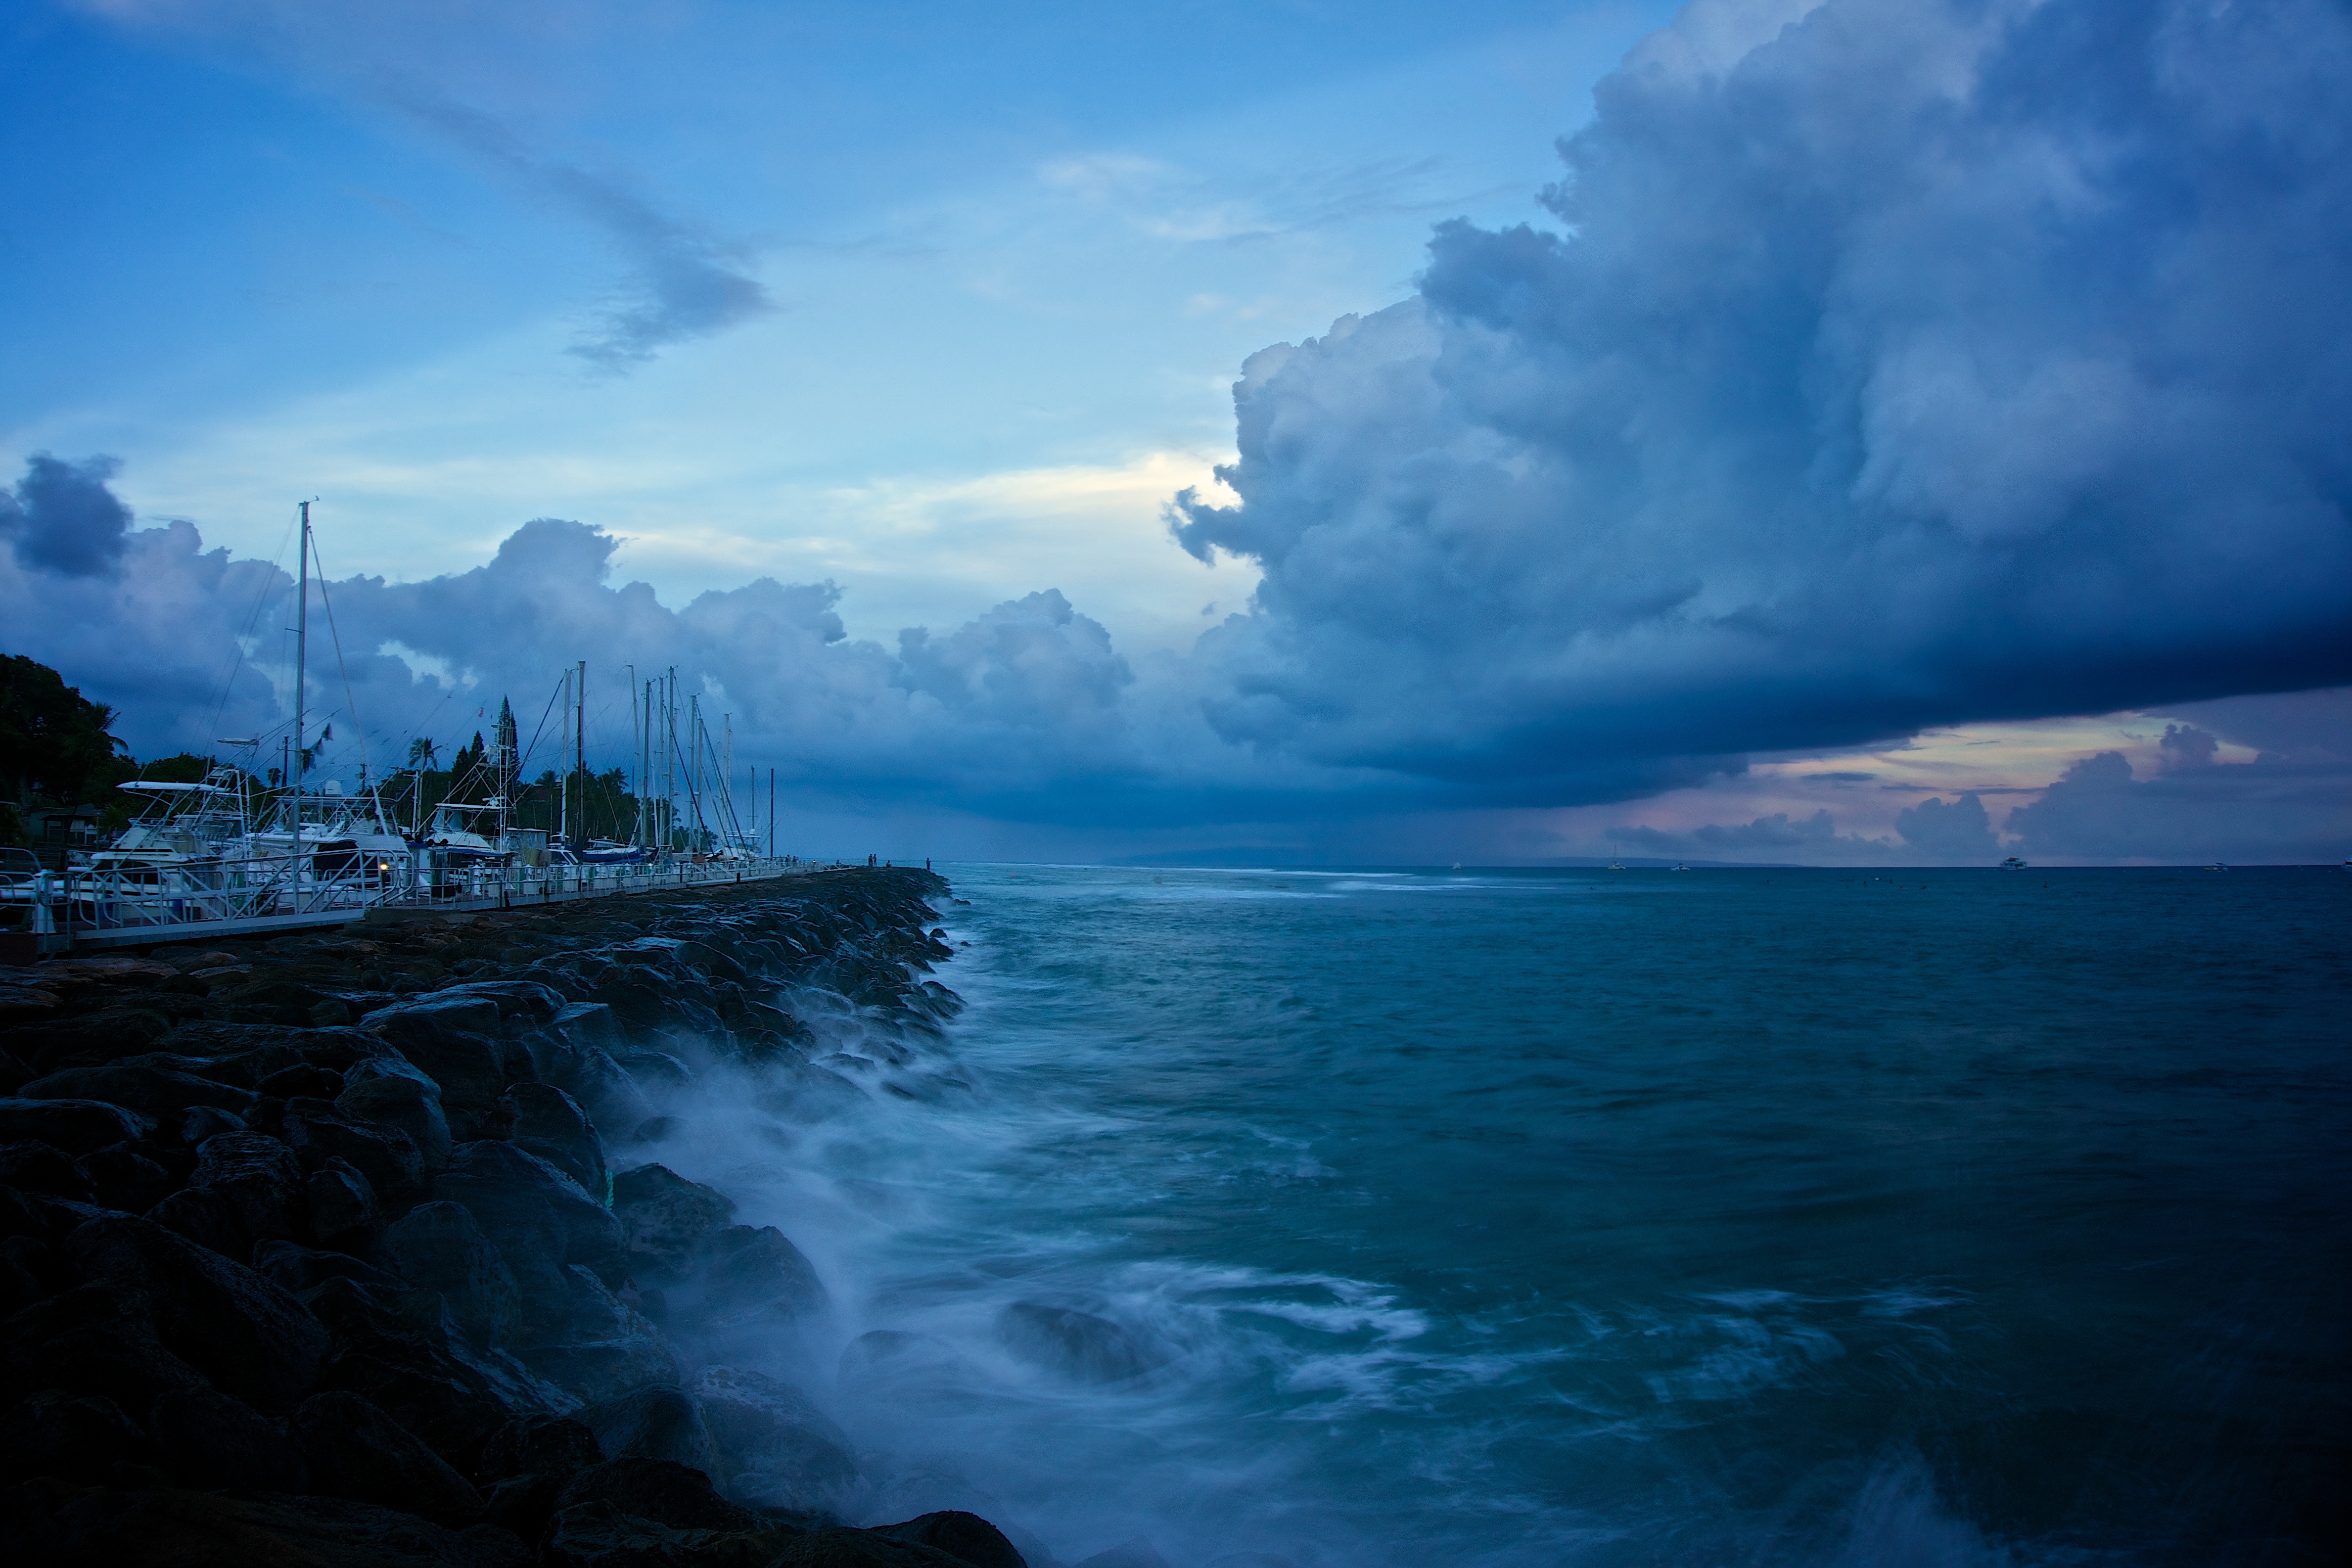
sea, coast, nature, rock, ocean, horizon, mountain, cloud, sky, sunrise, mist, boat, sunlight, morning, shore, wave, dawn, cliff, dusk, evening, reflection, weather, bay, terrain, wafe, body of water, atmospheric phenomenon, wind wave